Susana Lemisio

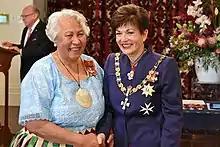
Lemisio (left) receives her MNZM

Susana Tetane Lemisio (née Perez, born 16 November 1945) is a community organiser and educator from Tokelau.